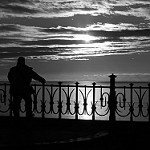
Label: B & W